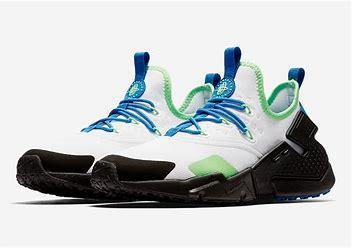
Brand: Nike
Model: Air Huarache Drift